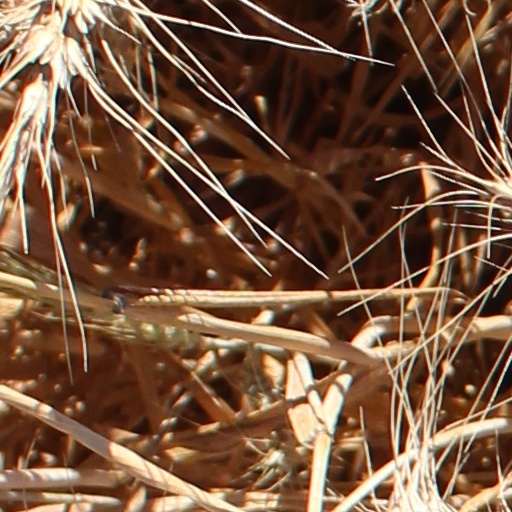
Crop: wheat